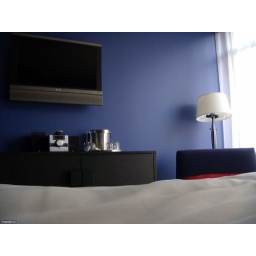
View from the bed of the TV and corner of the room by the window.